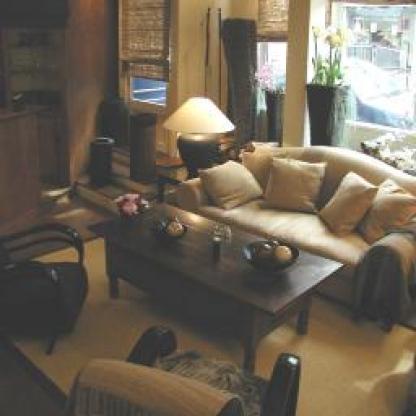
Scene: Indoor